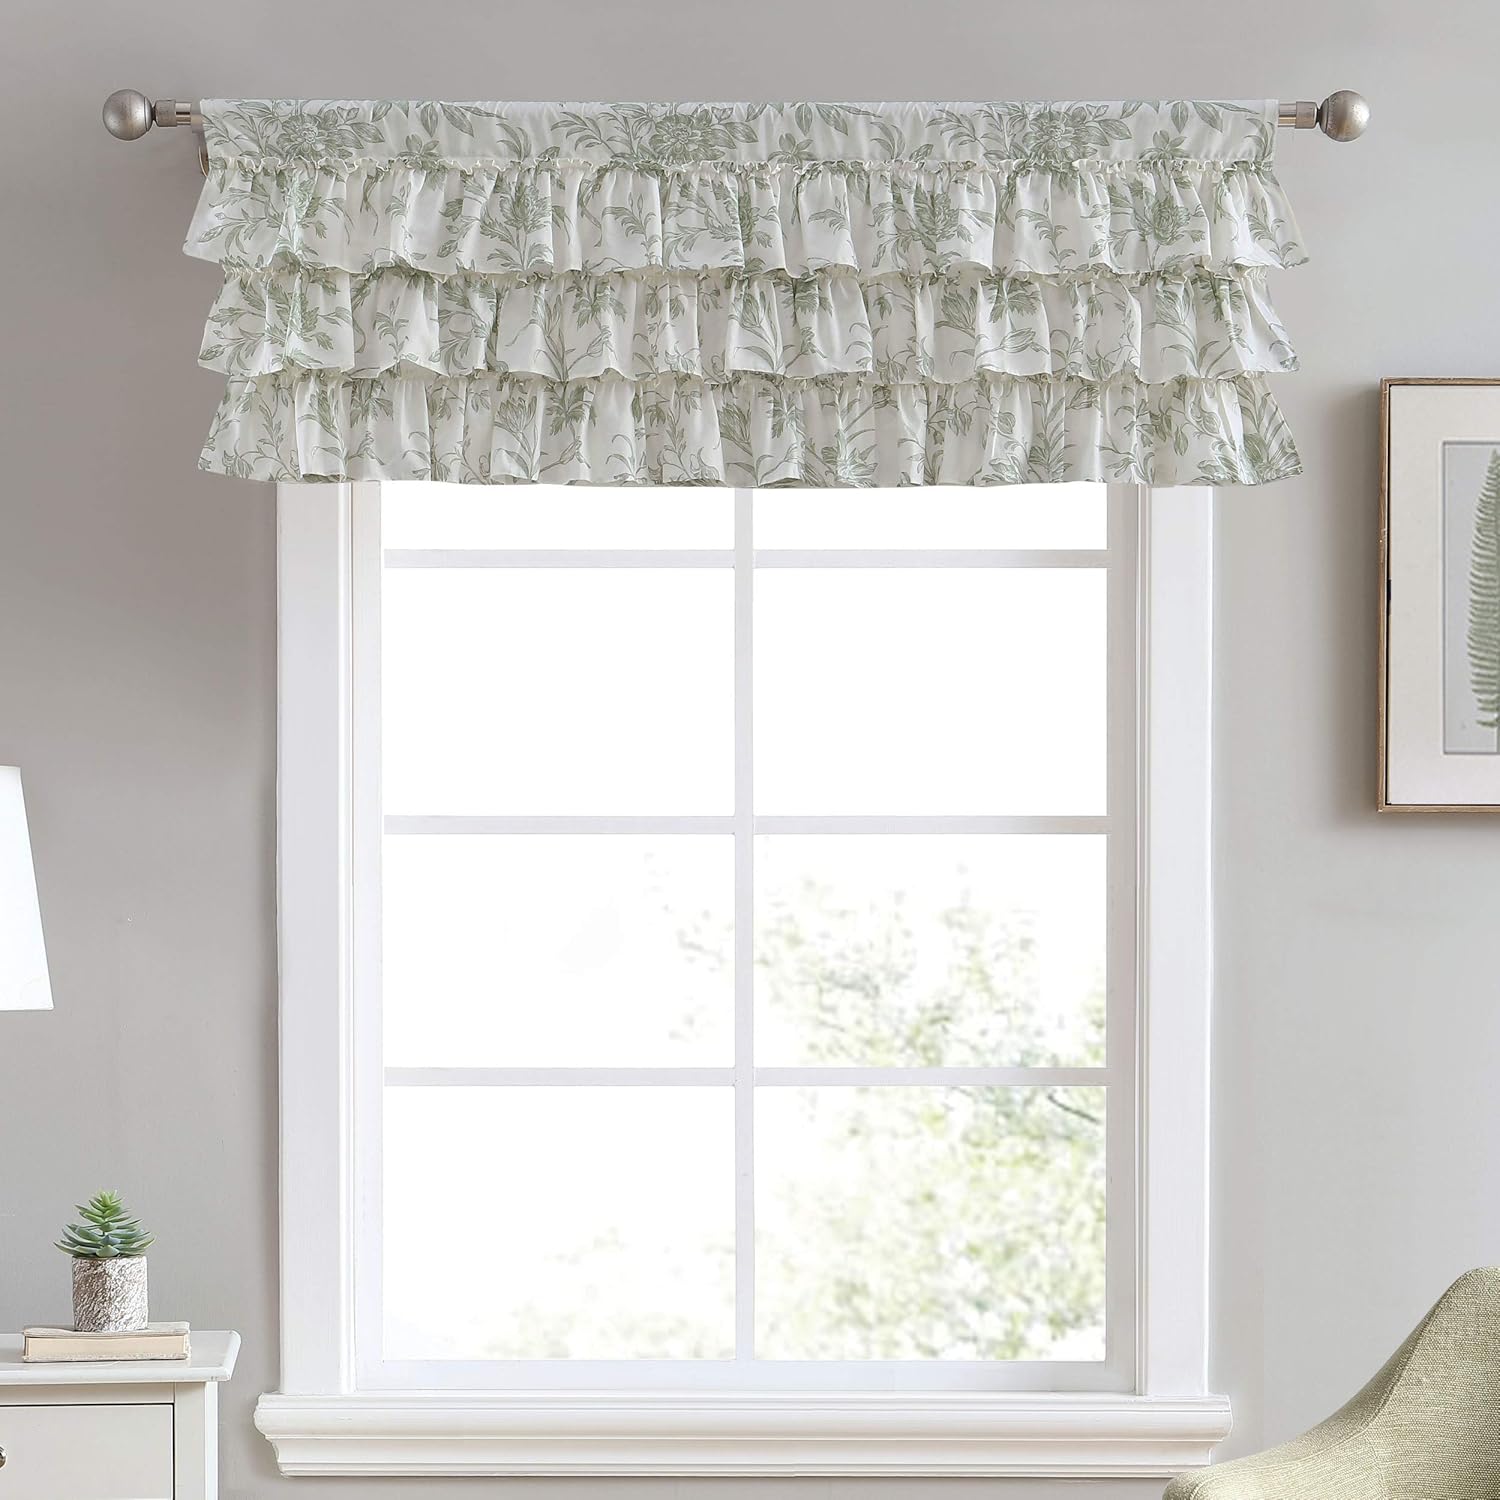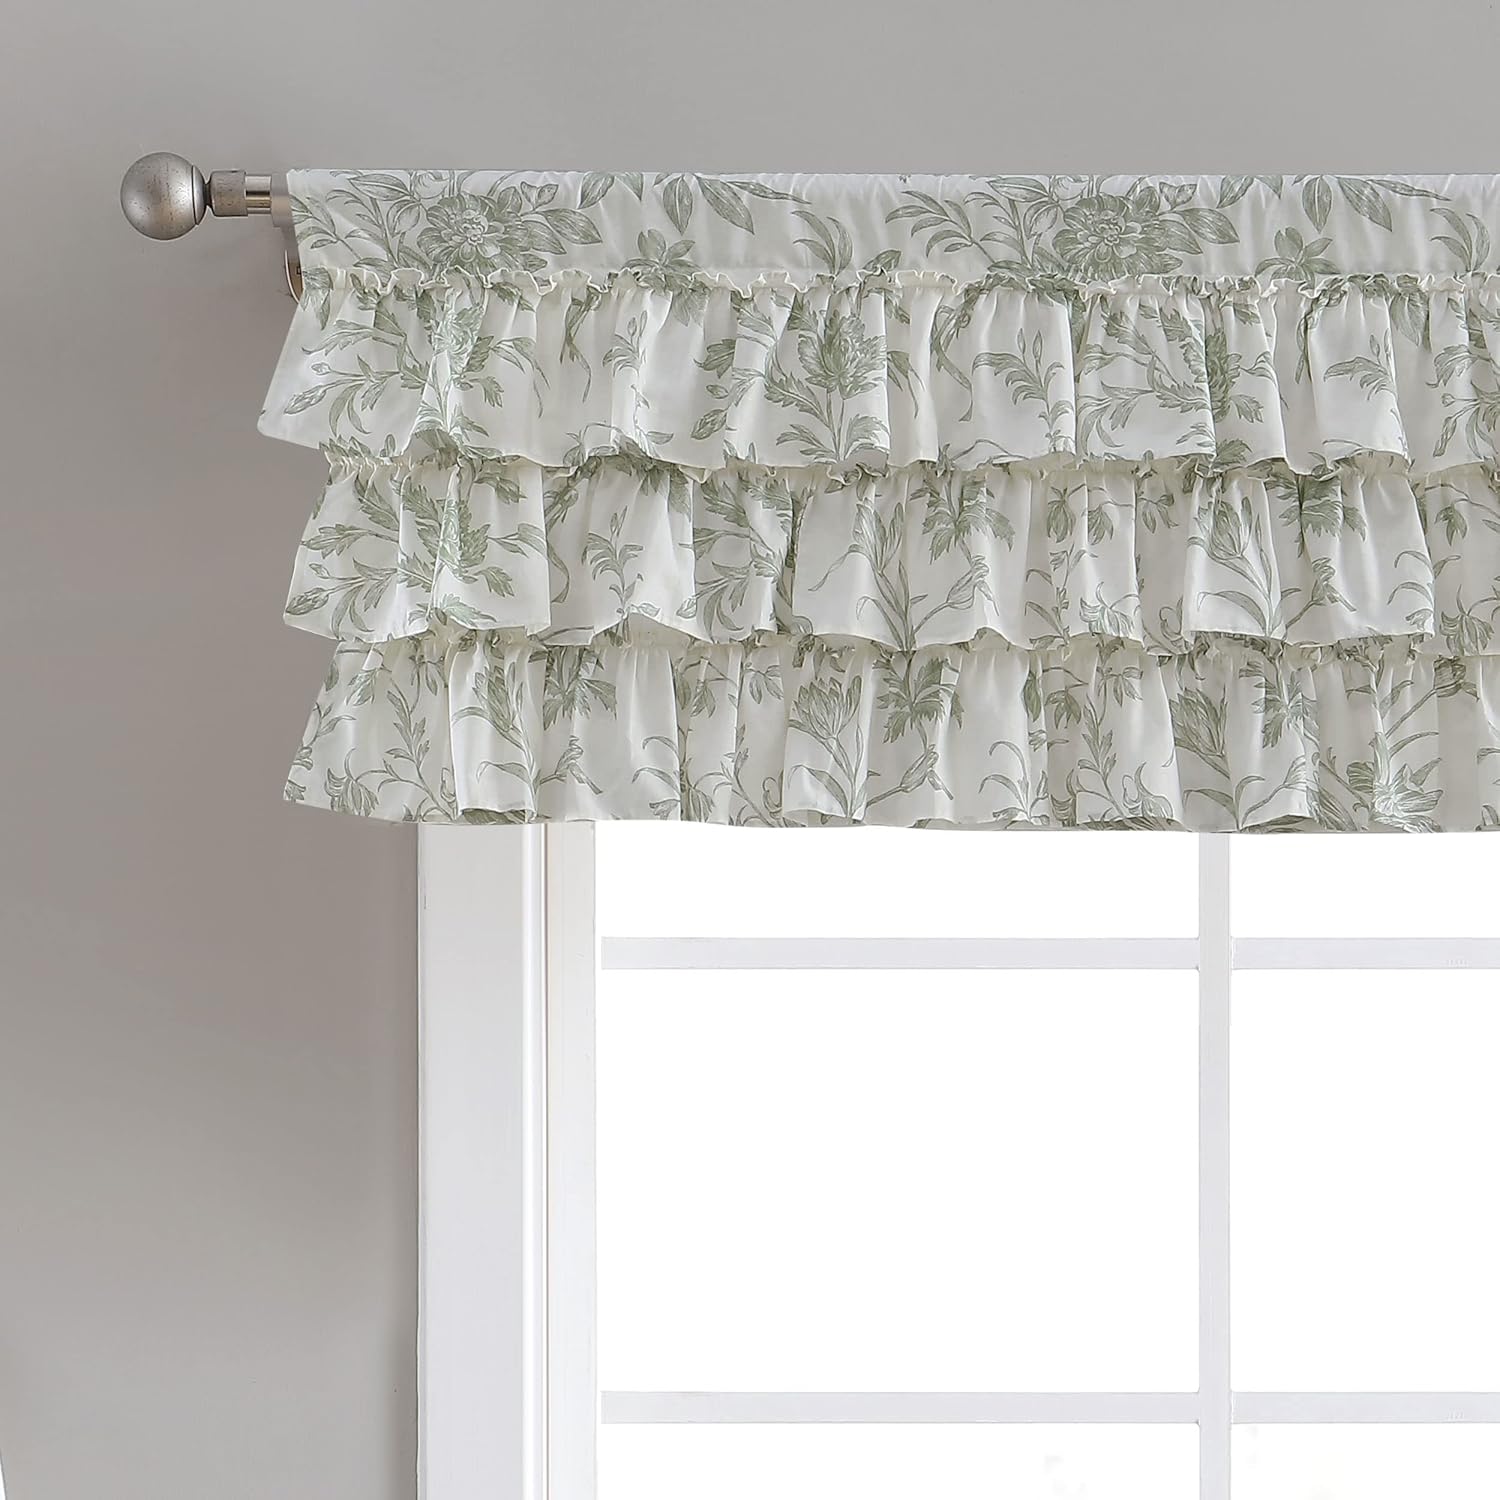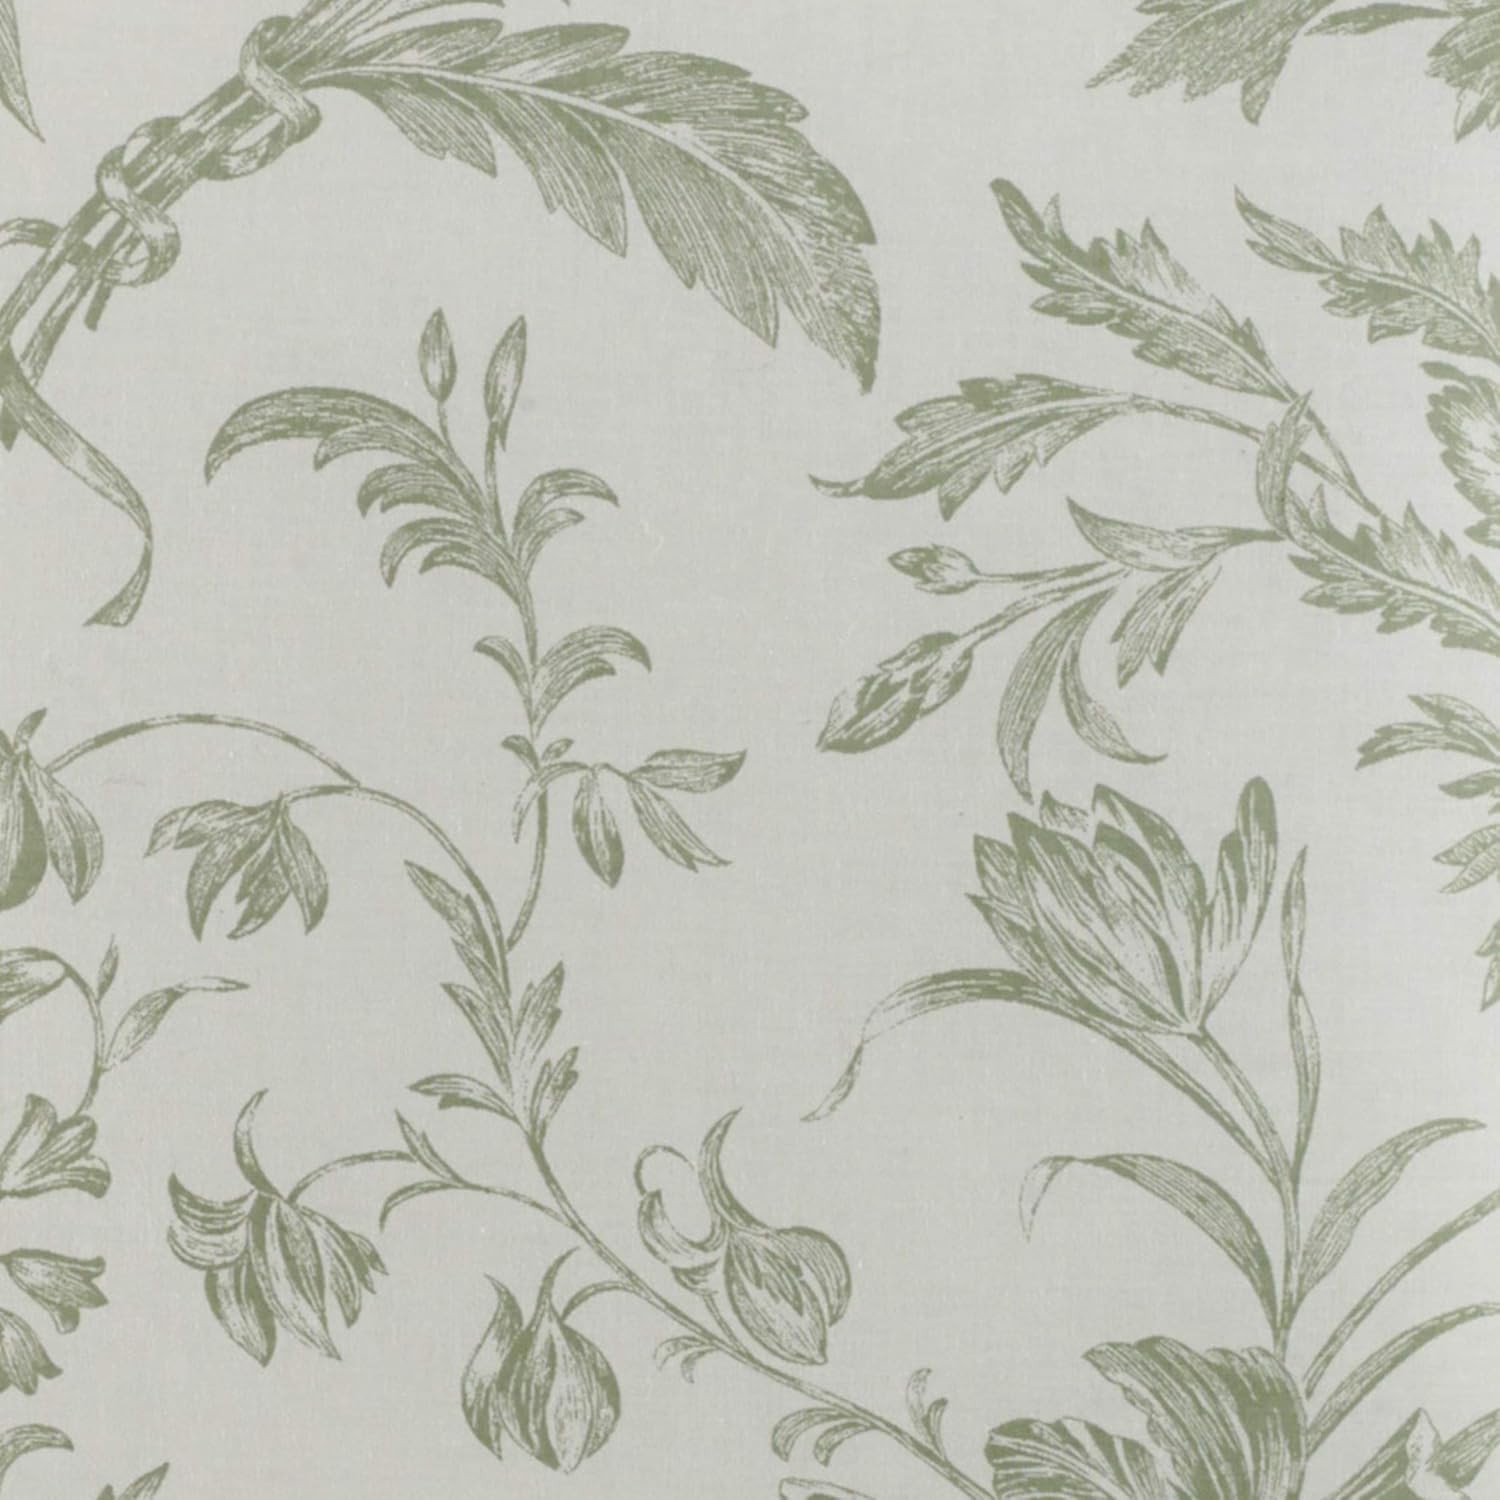
Laura Ashley Home - Cotton Pole Top Valance, Stylish & Lightweight Window Treatment for Home Decor (Natalie Sage, 50" x 18")
Category: Amazon Home
Update your home with new window treatment from Laura Ashley. Featuring floral designs in a variety of colors and sizes, you are sure to find the perfect valance for any room in your home. Valances are machine washable for easy and convenient care.
Features: 100% Cotton Construction | MATERIAL: 100% Cotton Construction | SET INCLUDES: (1) Pole Top Window Valance | FEATURES: This Laura Ashley Valance features a jade green floral print on a light cream ground with a deep rod-pocket that makes it easy to install | DIMENSIONS: 50" x 18" | CARE INSTRUCTIONS: Machine Wash Cold, Tumble Dry Low